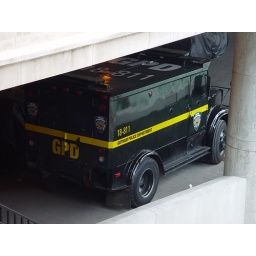
SWAT truck used to transport Harvey Dent, parked on Lower Wacker Drive, beside the N. Orleans Street bridge